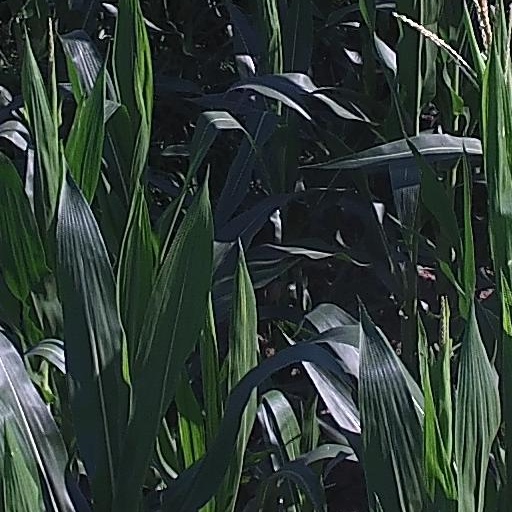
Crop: maize; corn